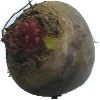
Label: Beetroot 1